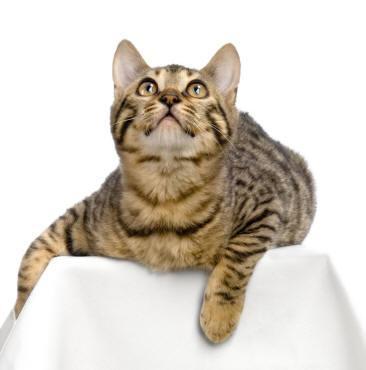
Bengal